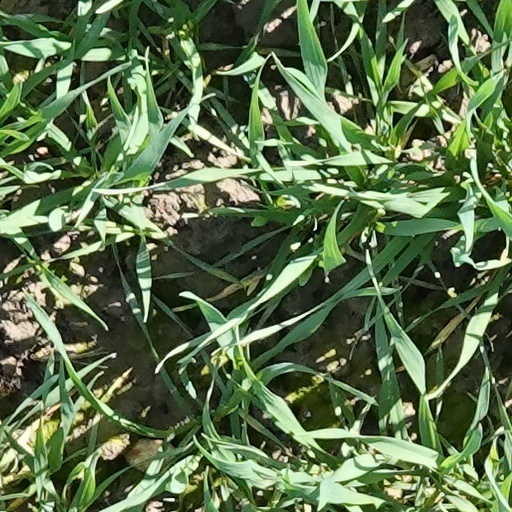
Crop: wheat